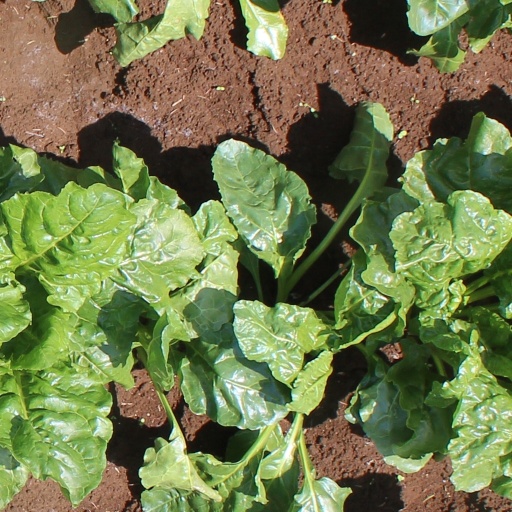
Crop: sugar beet